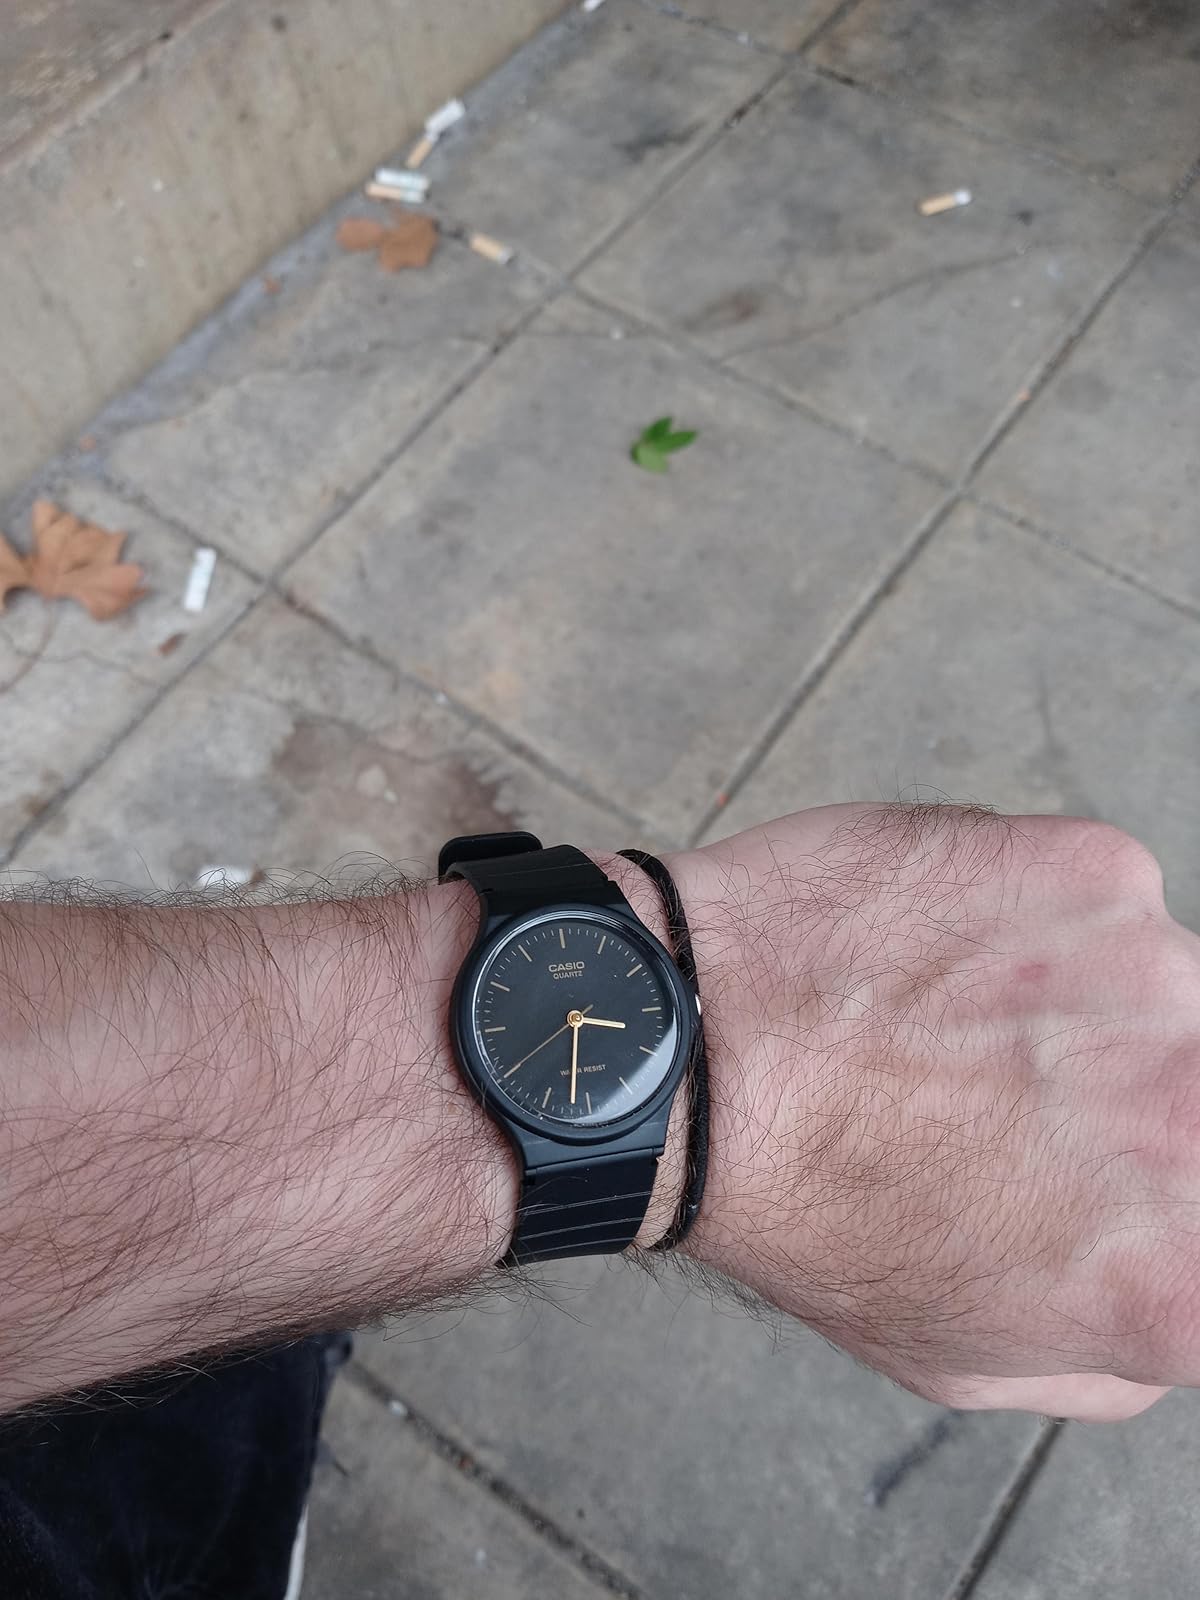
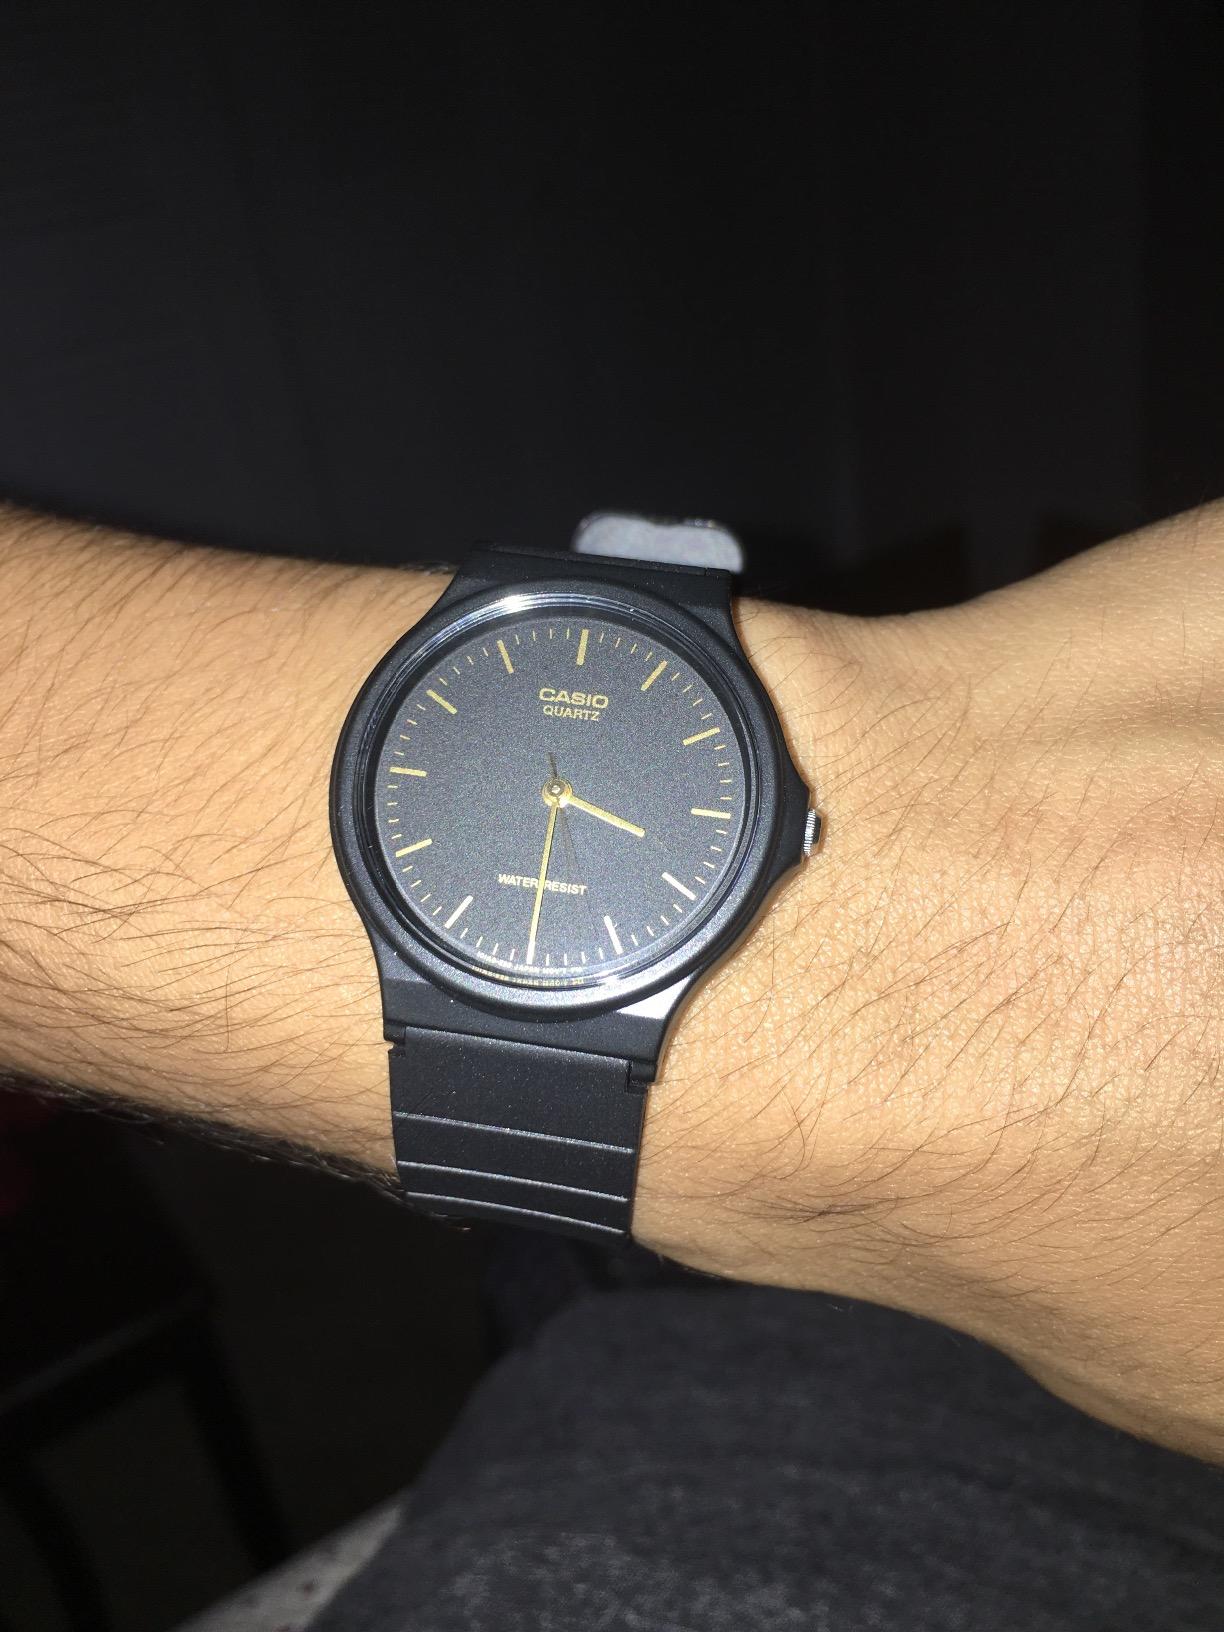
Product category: accessories_watch
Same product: yes